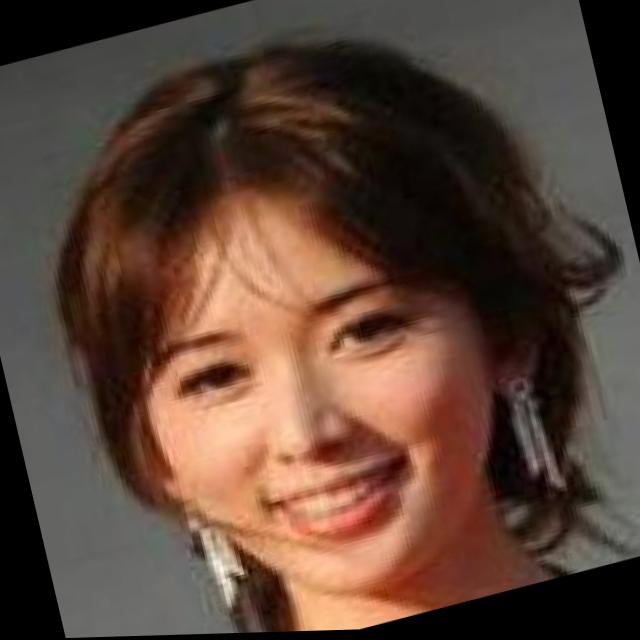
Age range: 21-44